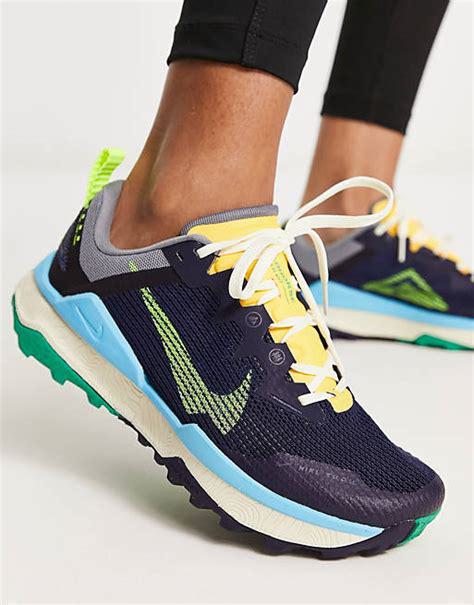
Brand: Nike
Model: Wildhorse 8